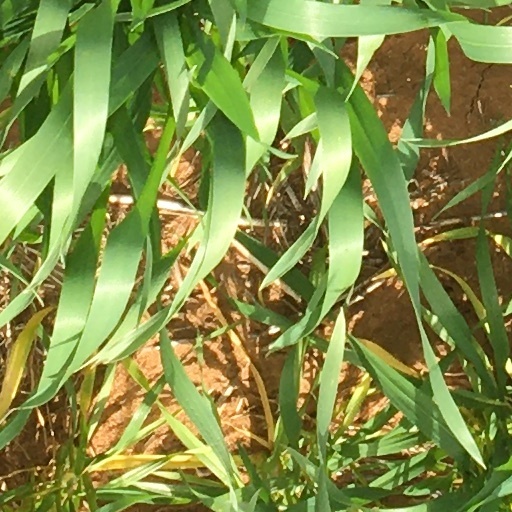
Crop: wheat